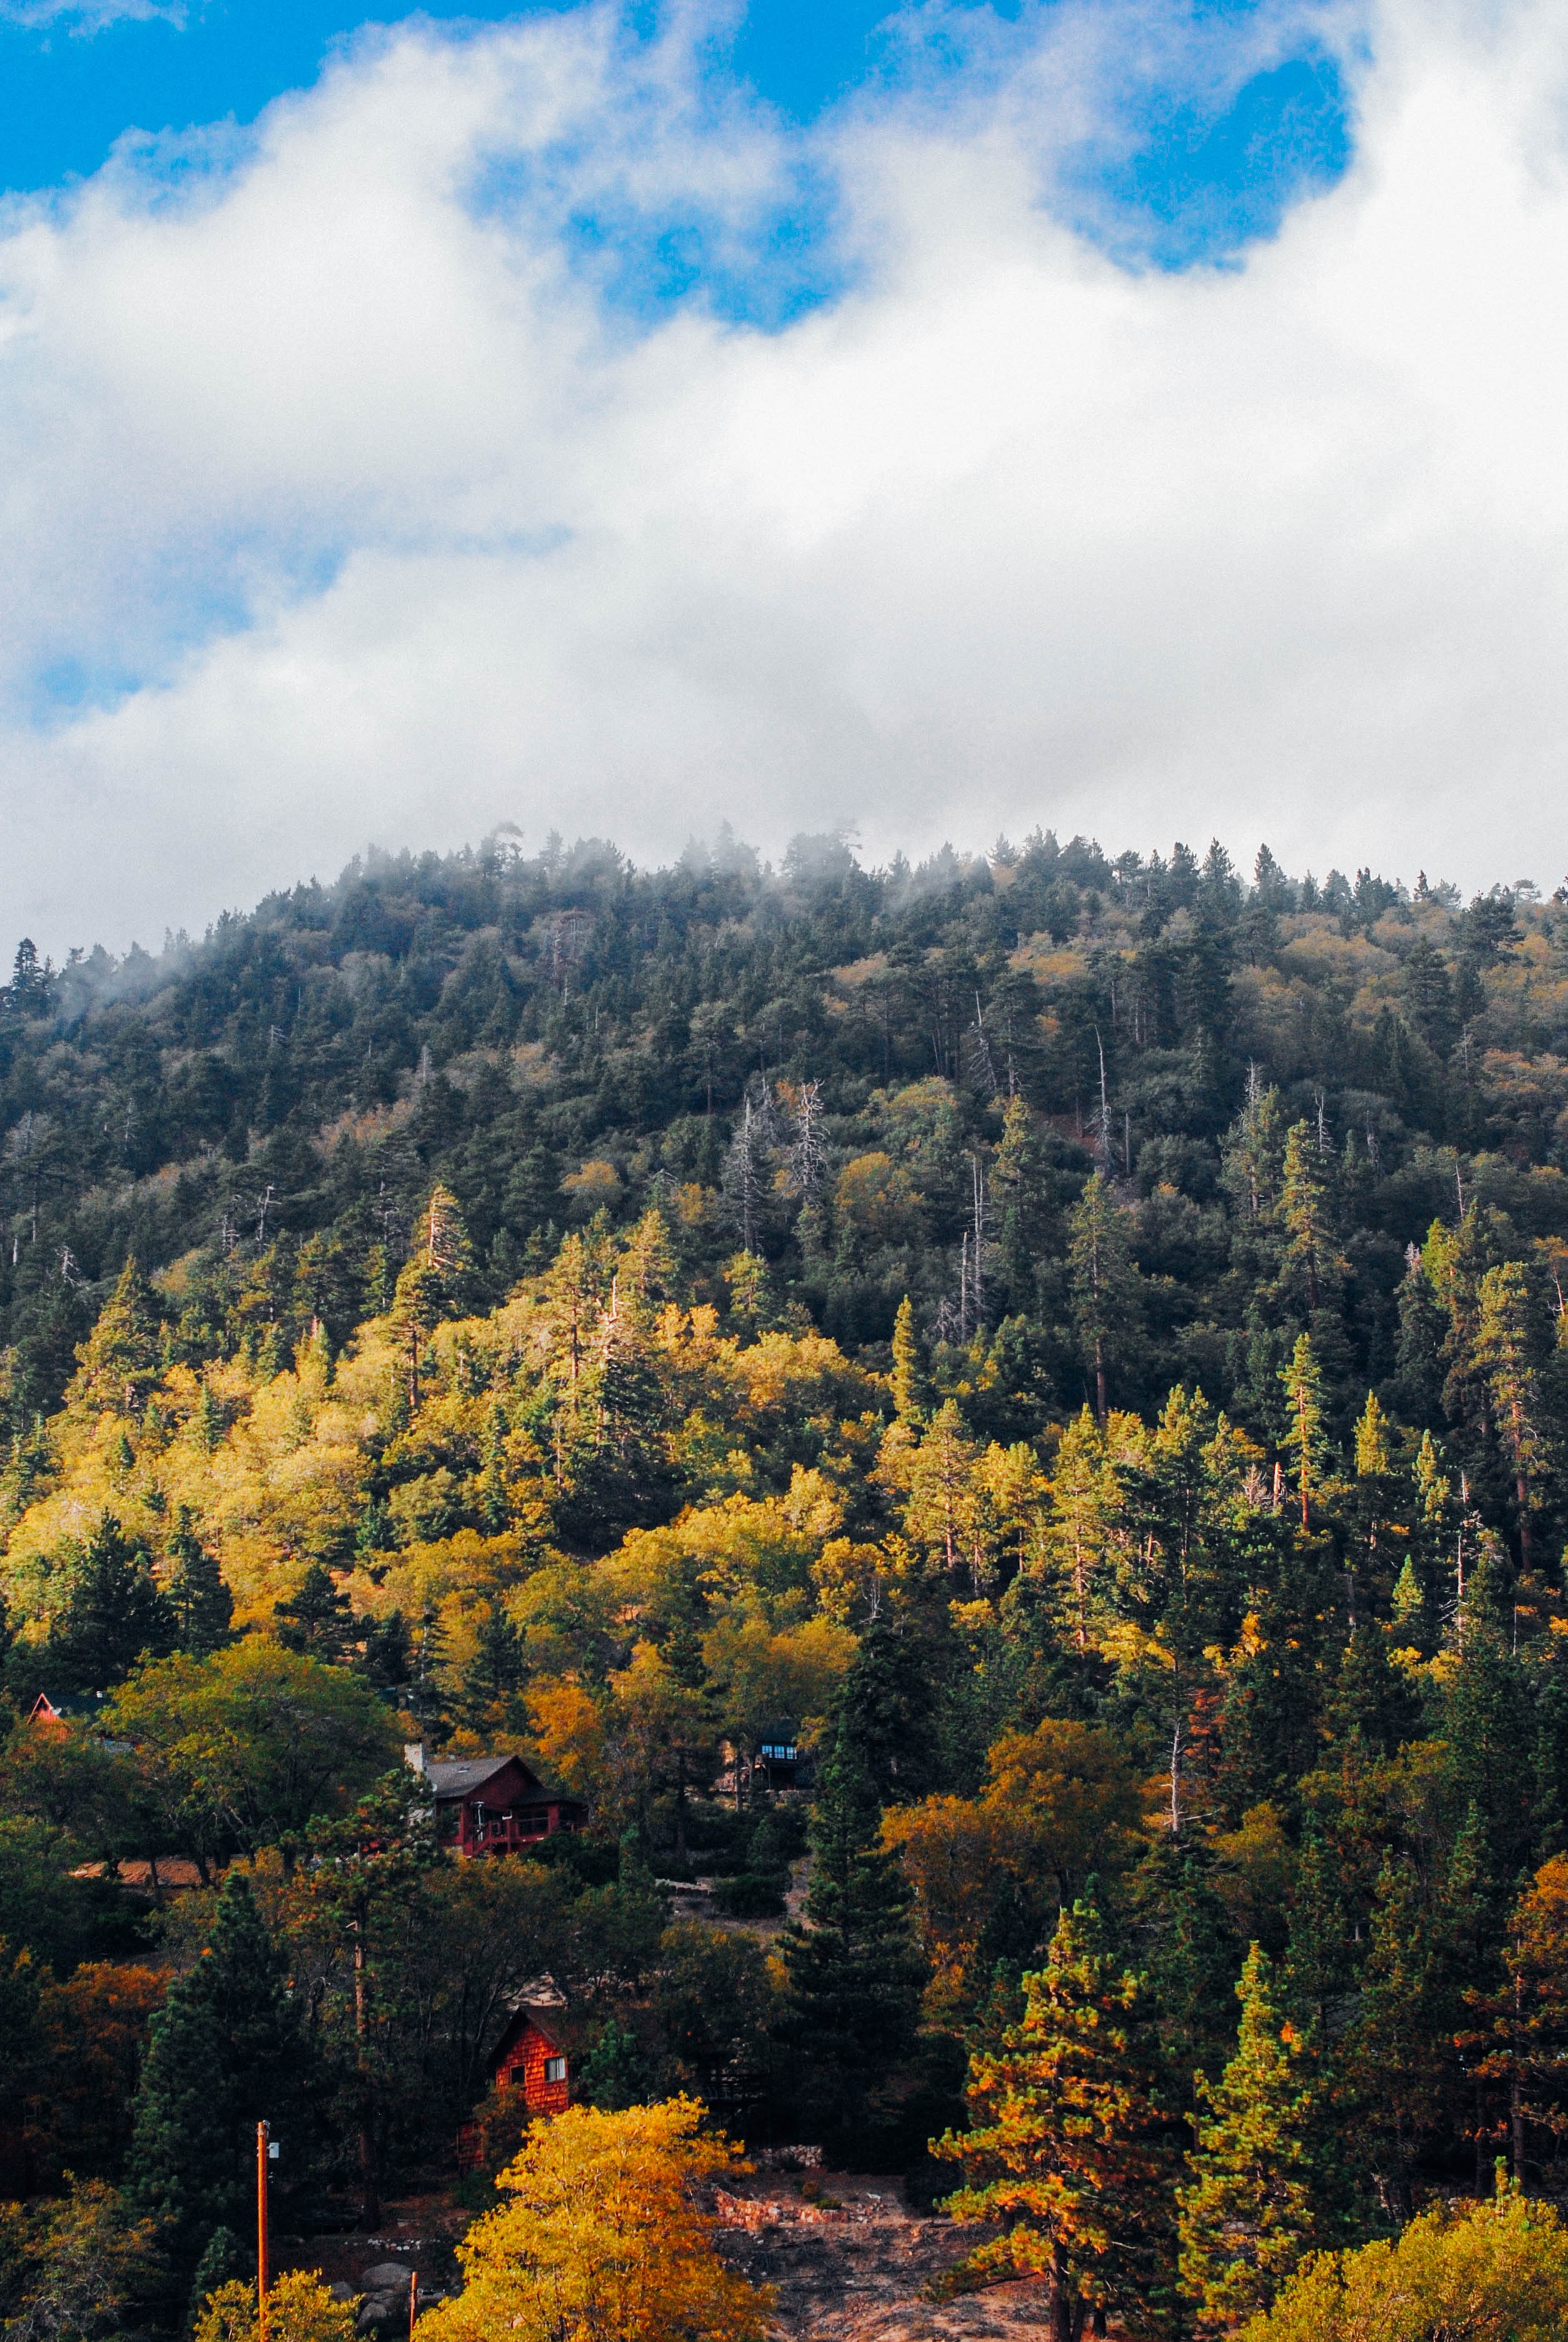
landscape, tree, nature, forest, wilderness, mountain, cloud, plant, morning, leaf, fall, hill, mountain range, autumn, season, geographical feature, atmospheric phenomenon, woody plant, mountainous landforms